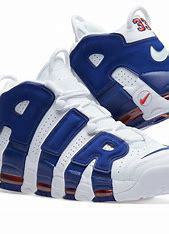
Brand: Nike
Model: Air More Uptempo 96